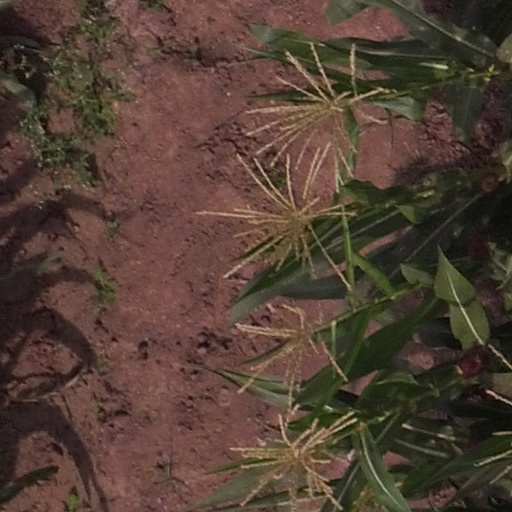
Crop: maize; corn